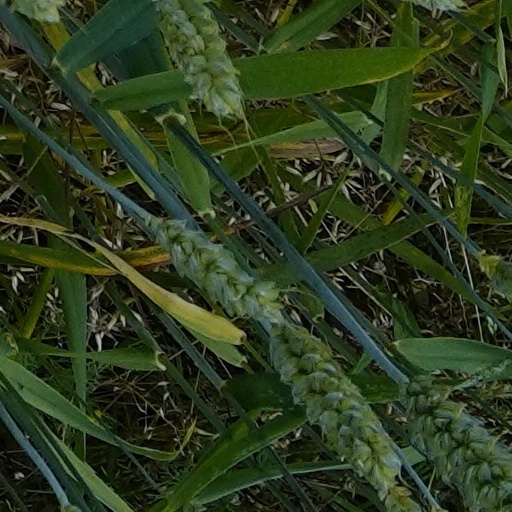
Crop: wheat